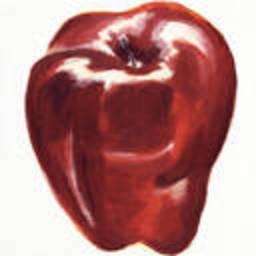
Label: Apple